St. Paul's Lutheran Church (Oak Hill, New York)

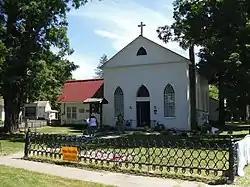
St. Paul's Lutheran Church, July 2010

St. Paul's Lutheran Church, originally St. Paul's Episcopal Church, is a historic Lutheran church at 464 Main Street in Oak Hill, Greene County, New York. The original section was built in 1843 and is a heavy timber frame rectangular structure, three bays wide by four bays deep, in a conventional meeting house style. In 1883, a light frame chancel addition was completed and it features a steeply pitched gable roof.